Bankfield Museum

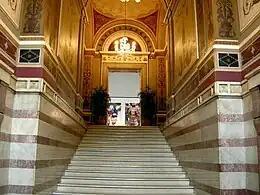
Grand staircase

The grand staircase is marble, and the decorations are inspired by the frescoes of Pompeii and Herculaneum, although the wall-design at the bottom of the stairs appears to be Egyptian revival. The dining room is now the temporary exhibition gallery. It has a classical style marble fireplace, and a plaster frieze featuring the royal coat of arms. The Regimental Museum occupies the original drawing room suite. Below the library was the billiard room, accessible from the bottom of the staircase, through the red door on the right. The 1867 block has warm air grilles in the skirting boards, and the heating was probably provided by a boiler. However, there is a legend that hot air was ducted from the Haley Mill nearby. On the floors of the marble gallery and the chapel lobby are encaustic tiles by Maw & Co. of Staffordshire.